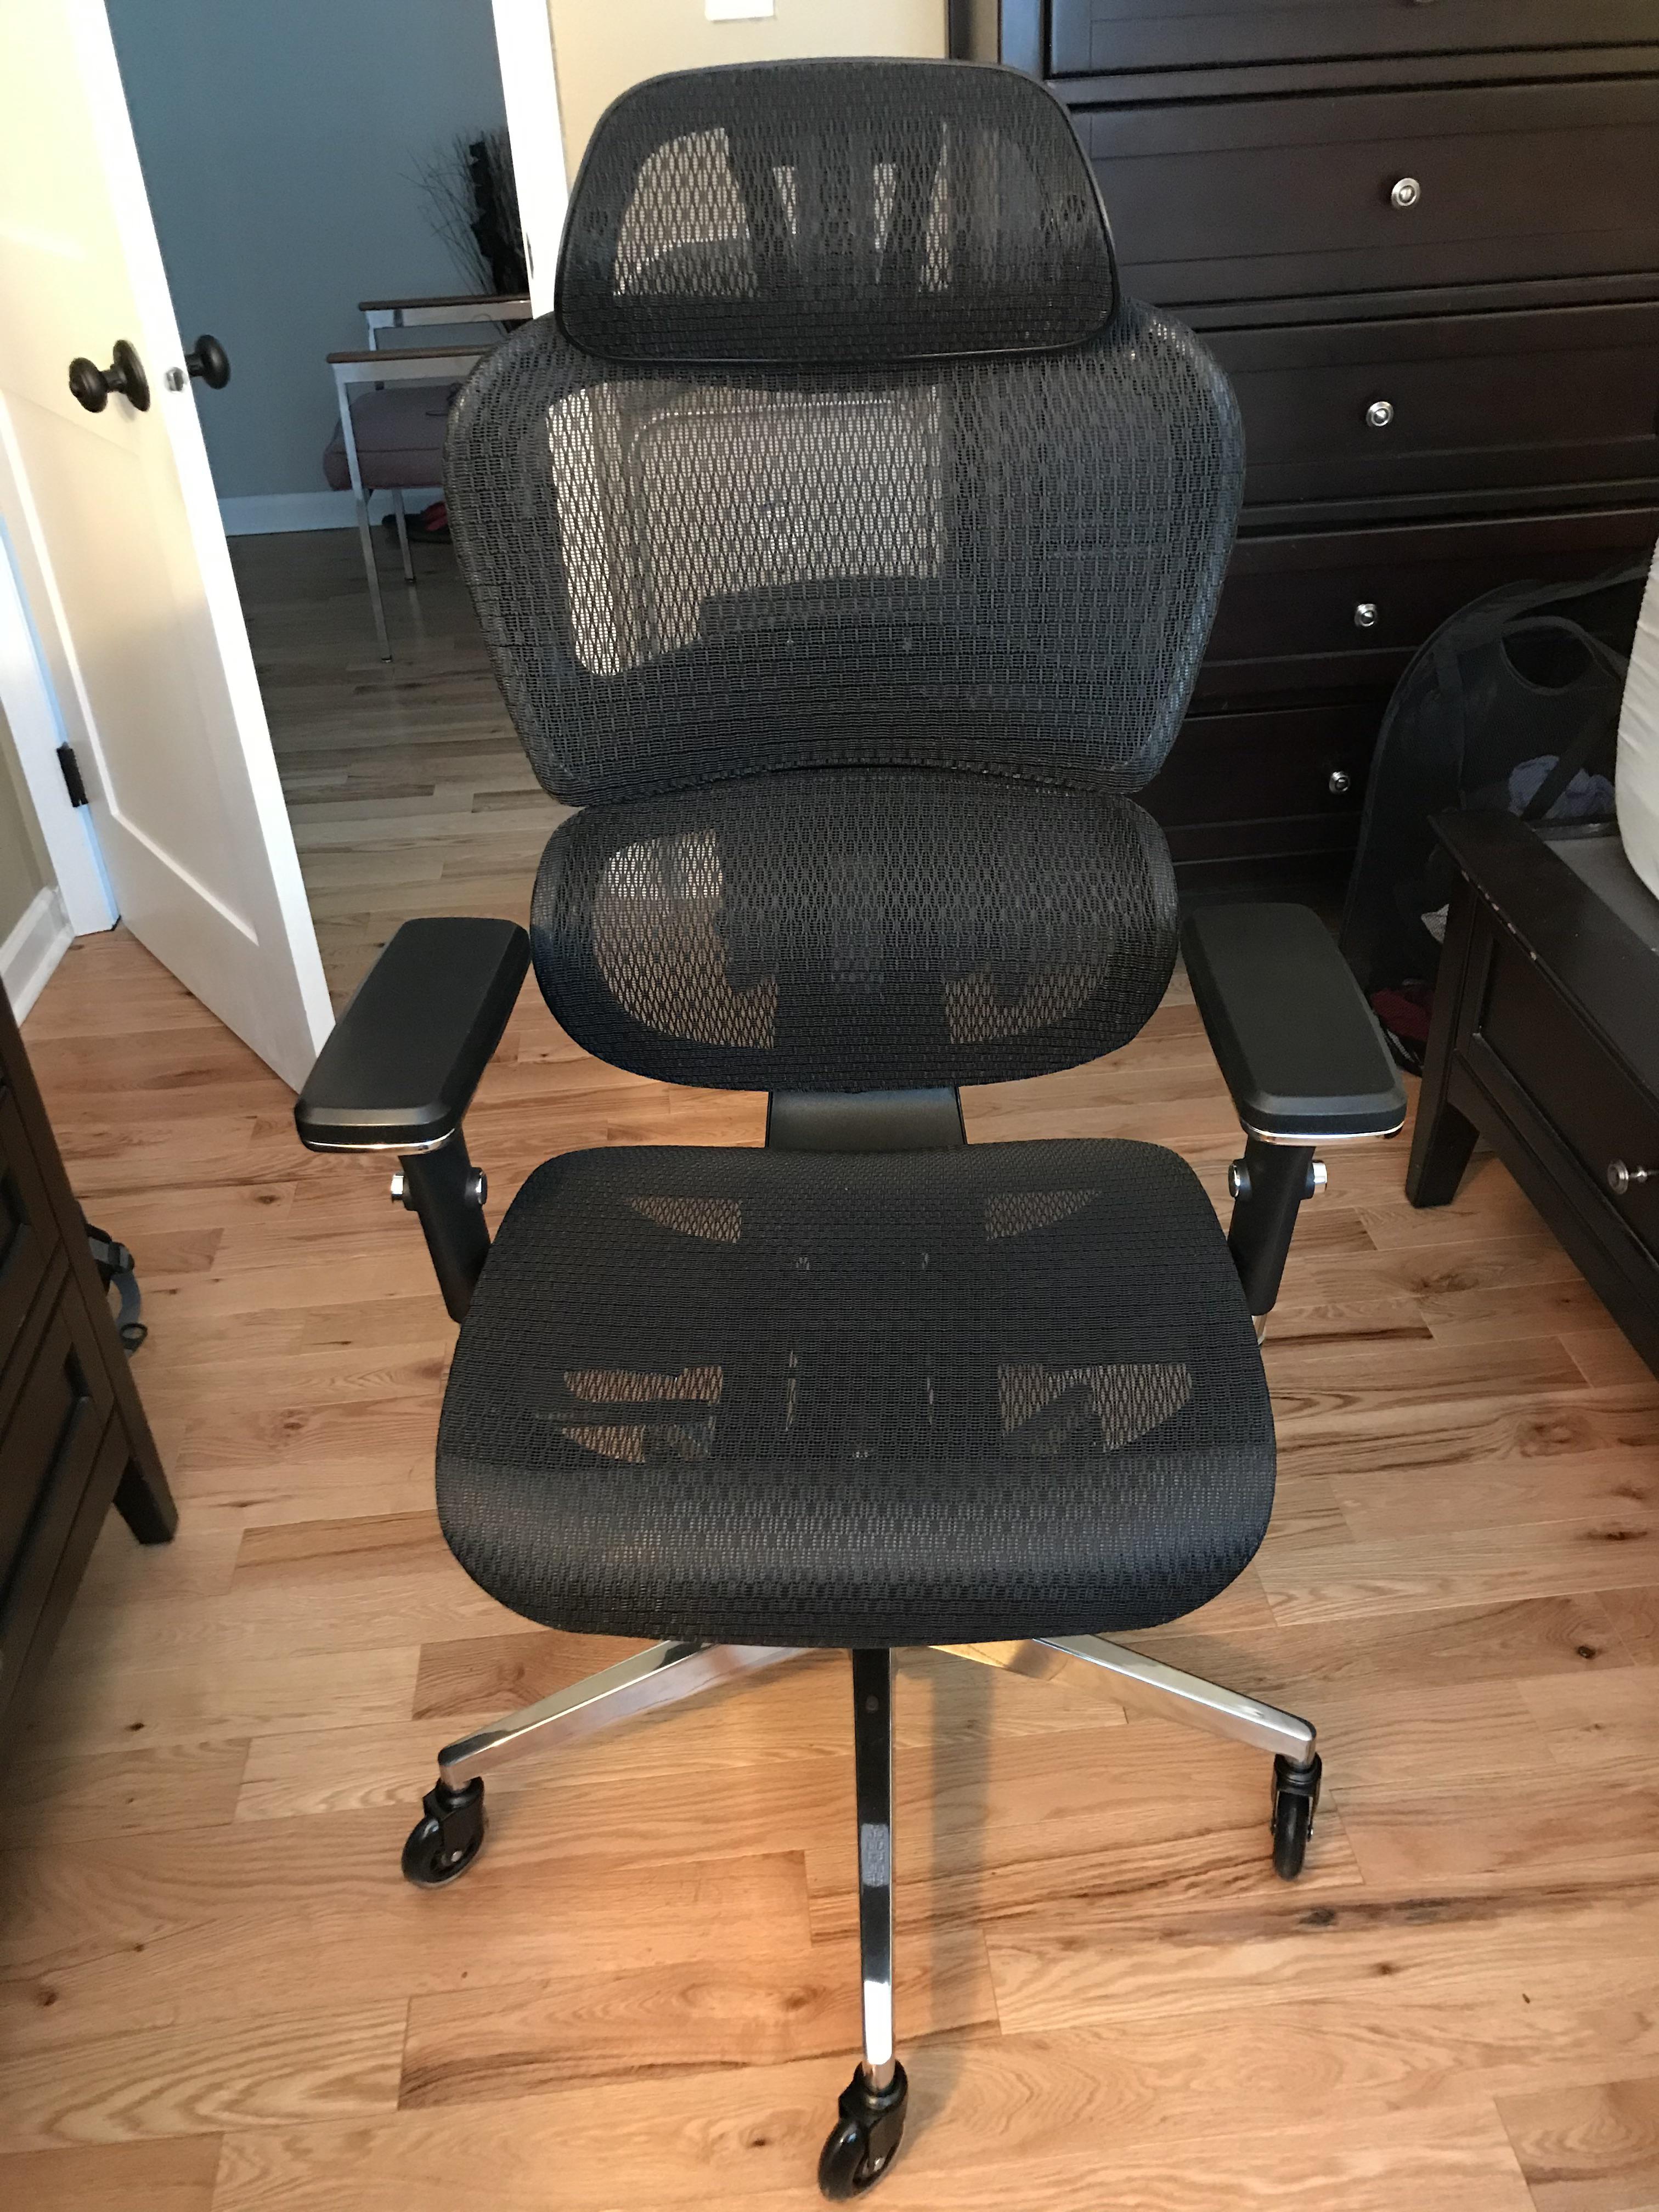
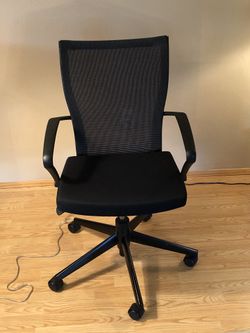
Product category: items_chair
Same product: no